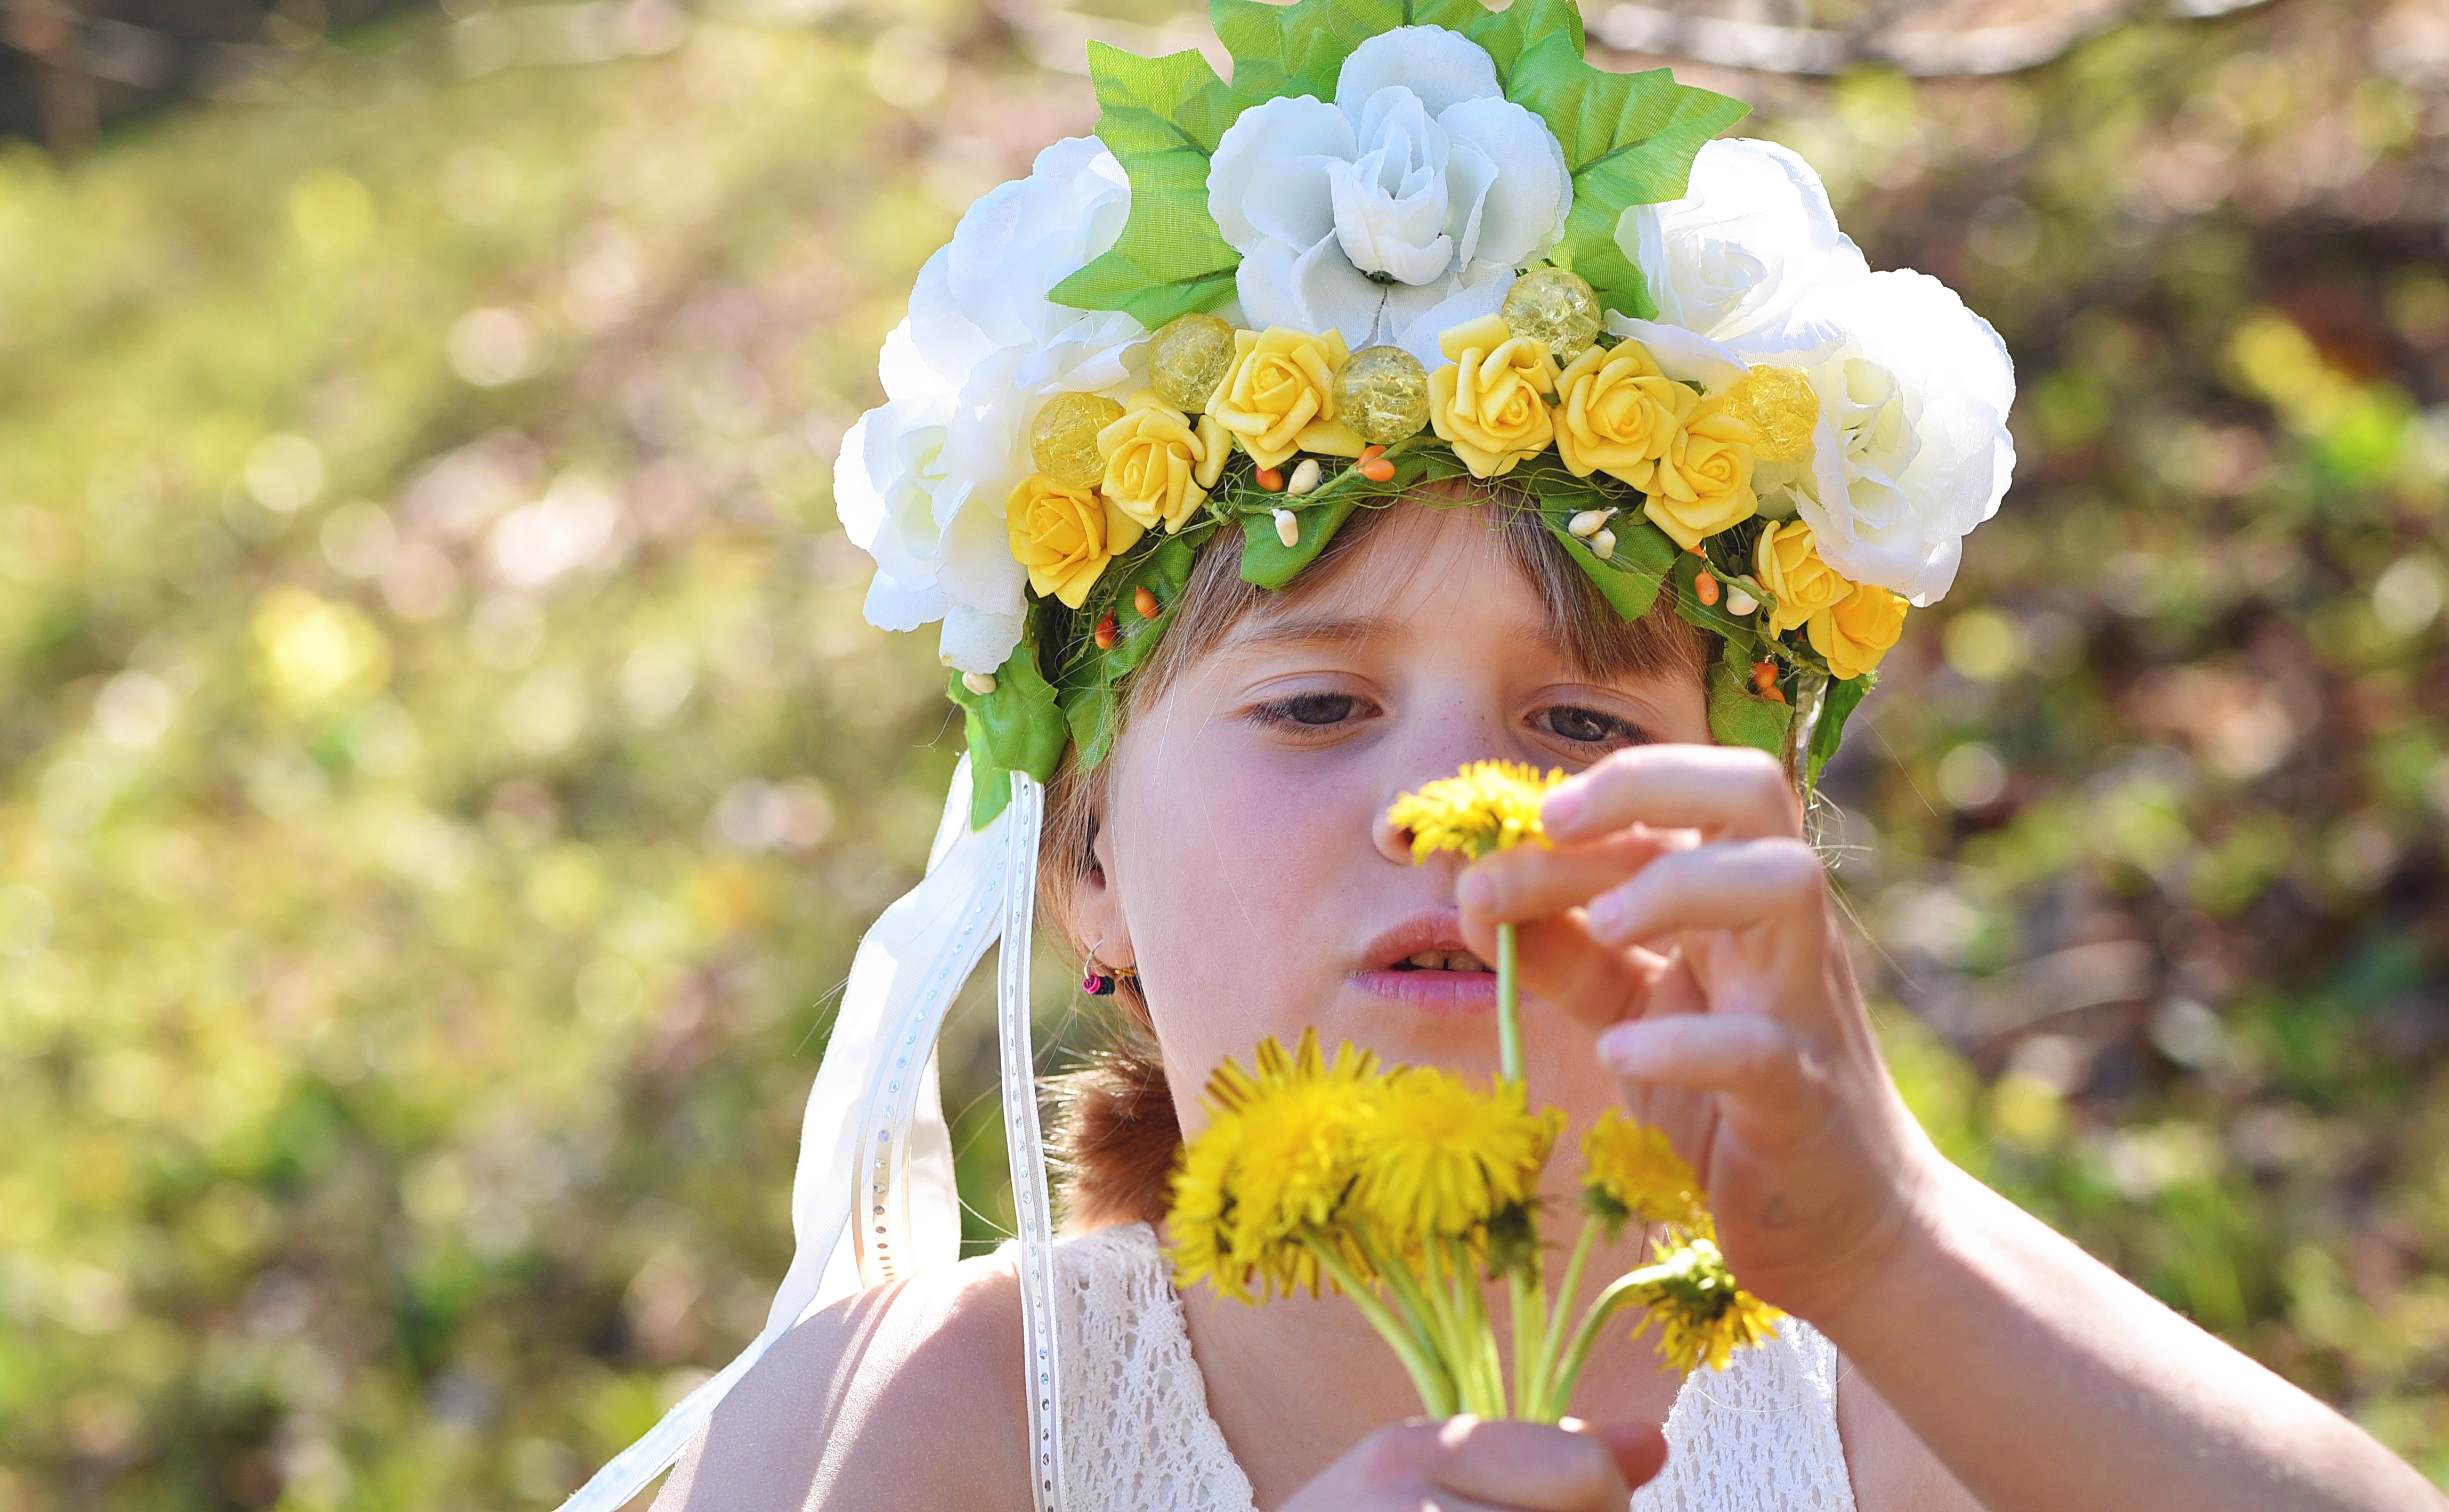
plant, girl, woman, meadow, flower, spring, child, human, yellow, bride, flowers, face, out, flower bouquet